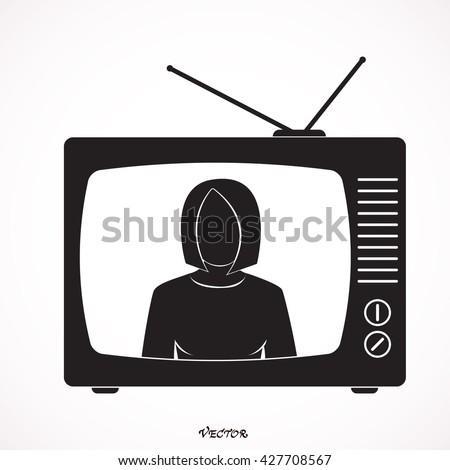
tv in a flat style with woman on the screen on a white background .